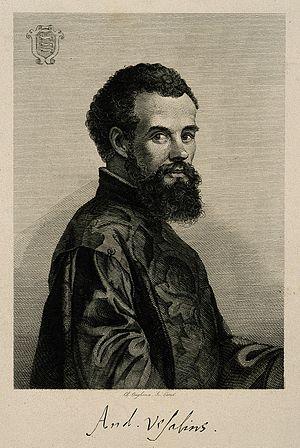
André Vésale, né Andries Wytinck van Wesel à Bruxelles le 31 décembre 1514 et mort à Zakynthos le 15 octobre 1564, est un anatomiste et médecin brabançon, considéré par de nombreux historiens des sciences comme le plus grand anatomiste de la Renaissance, voire le plus grand de l’histoire de la médecine. Ses travaux, outre qu’ils ont fait entrer l’anatomie dans la modernité, mettront fin aux dogmes du galénisme qui bloquaient l’évolution scientifique depuis plus de mille ans aussi bien en Europe que dans le monde islamique. Vésale ne se détache pas entièrement de l'œuvre de Galien, pour lequel il a une très grande admiration. Le fait de le critiquer, de souligner ses erreurs n'est pas un signe de mépris comme dans toute démarche scientifique, c'est un processus normal qui s'appelle l'objectivité. Il reprend d'ailleurs un certain nombre d'éléments de l'œuvre de Galien.